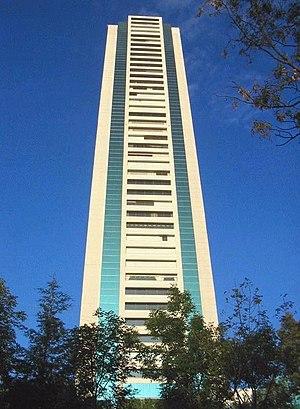
Cet article présente la liste des plus hauts gratte-ciel de Mexico.
La Torre Altus est un gratte-ciel résidentiel de 195 mètres de hauteur construit à Mexico de 1994 à 1998.